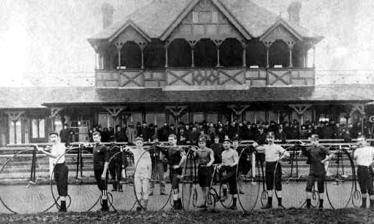
Building: Long Eaton Stadium
Country: United Kingdom
Year built: 1928
Defunct multi-use sports ground in Long Eaton, Derbyshire Recreation Ground Ground information Location Long Eaton , Derbyshire Coordinates 52°53′56″N 1°15′41″W / 52.89889°N 1.26139°W / 52.89889; -1.26139 Establishment 1887 (first recorded match) Team information Derbyshire (1887) Long Eaton Rangers (1887–1899) Long Eaton Town As of 15 August 2010 Source: Ground profile Long Eaton Stadium , previously the Recreation Ground , was a multi-use sports ground in Long Eaton , Derbyshire that staged cricket, cycling, football, greyhound racing and speedway. Cricket The first recorded match on the ground was in 1887, when Derbyshire hosted Lancashire in the ground's first and only first-class match. The match was played on a 'fiery' wicket, with the match, scheduled for three days, ending after two days in Lancashire's favour. Cricket continued to be played on the ground until at least 1961, when the last recorded match on the ground, between Long Eaton Cricket Association and Derbyshire Juniors, was held. Football The Recreation Ground was the home ground of Long Eaton Rangers . In 1887 the club won the Birmingham Challenge Cup by beating West Bromwich Albion . The club during its existence played Nottingham Forest , Newton Heath and Sheffield Wednesday in the Football Alliance . After Rangers folded, the stadium hosted the matches of Long Eaton Town from the 1900s until the early 1950s when the club moved to Grange Park on the other side of the road following disagreements with the stadium owners. Greyhound racing circa.1980 After 1928 the original ground was demolished, making way initially for a Greyhound racing track. The new stadium was constructed by F. Perks and Son of Long Eaton and had seven wooden grandstands, although most were destroyed by fire in 1948. The 10,000 capacity stadium opened under the banner of the National Greyhound Racing Club (NGRC) on 7 April 1928. The first race was over 525 yards and was won by Lady Jazz, a 50-1 shot in a time of 31.70secs. Regular race meetings were initially held every Monday, Wednesday and Saturday evening. The racing was conducted under NGRC rules right up until 1948 when a fire devastated the main stand and caused major damage to some of the other stands. Long Eaton Stadium Ltd were left with a large repair bill with the funds coming from tote retention. The totalisator turnover for the 1947 and 1948 had been £638,438 and £620,780. The track became independent (unaffiliated to a governing body) for the majority of its existence after 1948 except for two short spells in later years. During the independent years racing was held on Monday and Friday nights at 7.30pm. The track circumference was 460 yards with distances of 300, 510, 525 & 760 yards. The stadium facilities included two glass fronted stands, two bars and two refreshment rooms making it one of the better 'flapping' (nickname for independents) tracks in England. The premier race at the track was the Charity Trophy run in June and this was replaced by the Long Eaton Derby over 485 metres. It was described as a good grass galloping track and had a watering system installed. Additionally there were six track bookmakers and kennels for 56 greyhounds. In 1978 the track was added to the Northern Sports portfolio which included Ramsgate Stadium and Doncaster Greyhound Track . Oxford Stadium followed in 1978. Under the parent company Hawkins of Harrow, the Managing Director David Hawkins invested large sums of money into Ramsgate and Oxford but Long Eaton and Doncaster ultimately did not receive the same investment. NGRC rules (under the permit scheme) were introduced again but only until January 1980. Hawkins leased the track to stock car racing promoter Keith Barber, a former lease holder of the track. Speedway Main article: Long Eaton Speedway In 1929, a cinder track was laid inside the greyhound track to cater for speedway . The idea was to enter a Long Eaton speedway team into the English league, although when initial races attracted only modest crowds, it was decided not to enter a team. Speedway reappeared, with Long Eaton Archers joining the National League Division Three in 1951. Speedway continued at the venue until 1997, with the home team name being changed a number of times to the Rangers, Nottingham Outlaws and lastly the Invaders, with the Invaders winning the National League title in 1984. As well as speedway, the ground also hosted Stock car racing , becoming one of the main venues in the United Kingdom for the sport.  During the 1950s, cycling , midget car racing and trotting becoming staple events.  The 1960s brought the arrival of hot rod and banger racing .  The stadium continued to host events until its doors finally closed in 1997. Closure The site of the Recreation Ground in 2008 The parent company Hawkins of Harrow ran into financial difficulties in the early 1990s, which impacted Northern Sports. This resulted in receivers taking control of the profitable tracks in 1995. Receivers Grant Thompson hoped to sell the ground for £1.5 million to property developers, but Erewash Borough Council voted unanimously (44-0) that the track should remain a sporting venue. However, on 27 December 1998, the grandstand was destroyed by fire, which fire officers believed was started delinerately. The campaign to save the stadium continued for several years and the site was put up for sale, with several parties interested in bringing back racing before the stadium became derelict. The site was cleared in June 2010 and redeveloped for housing. References